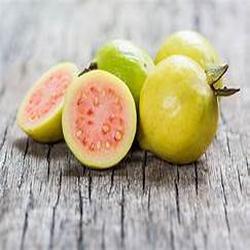
Label: Guava